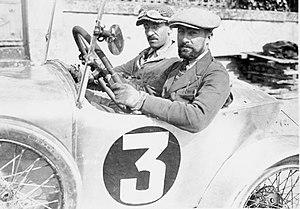
Essaie du Tour de France 1922